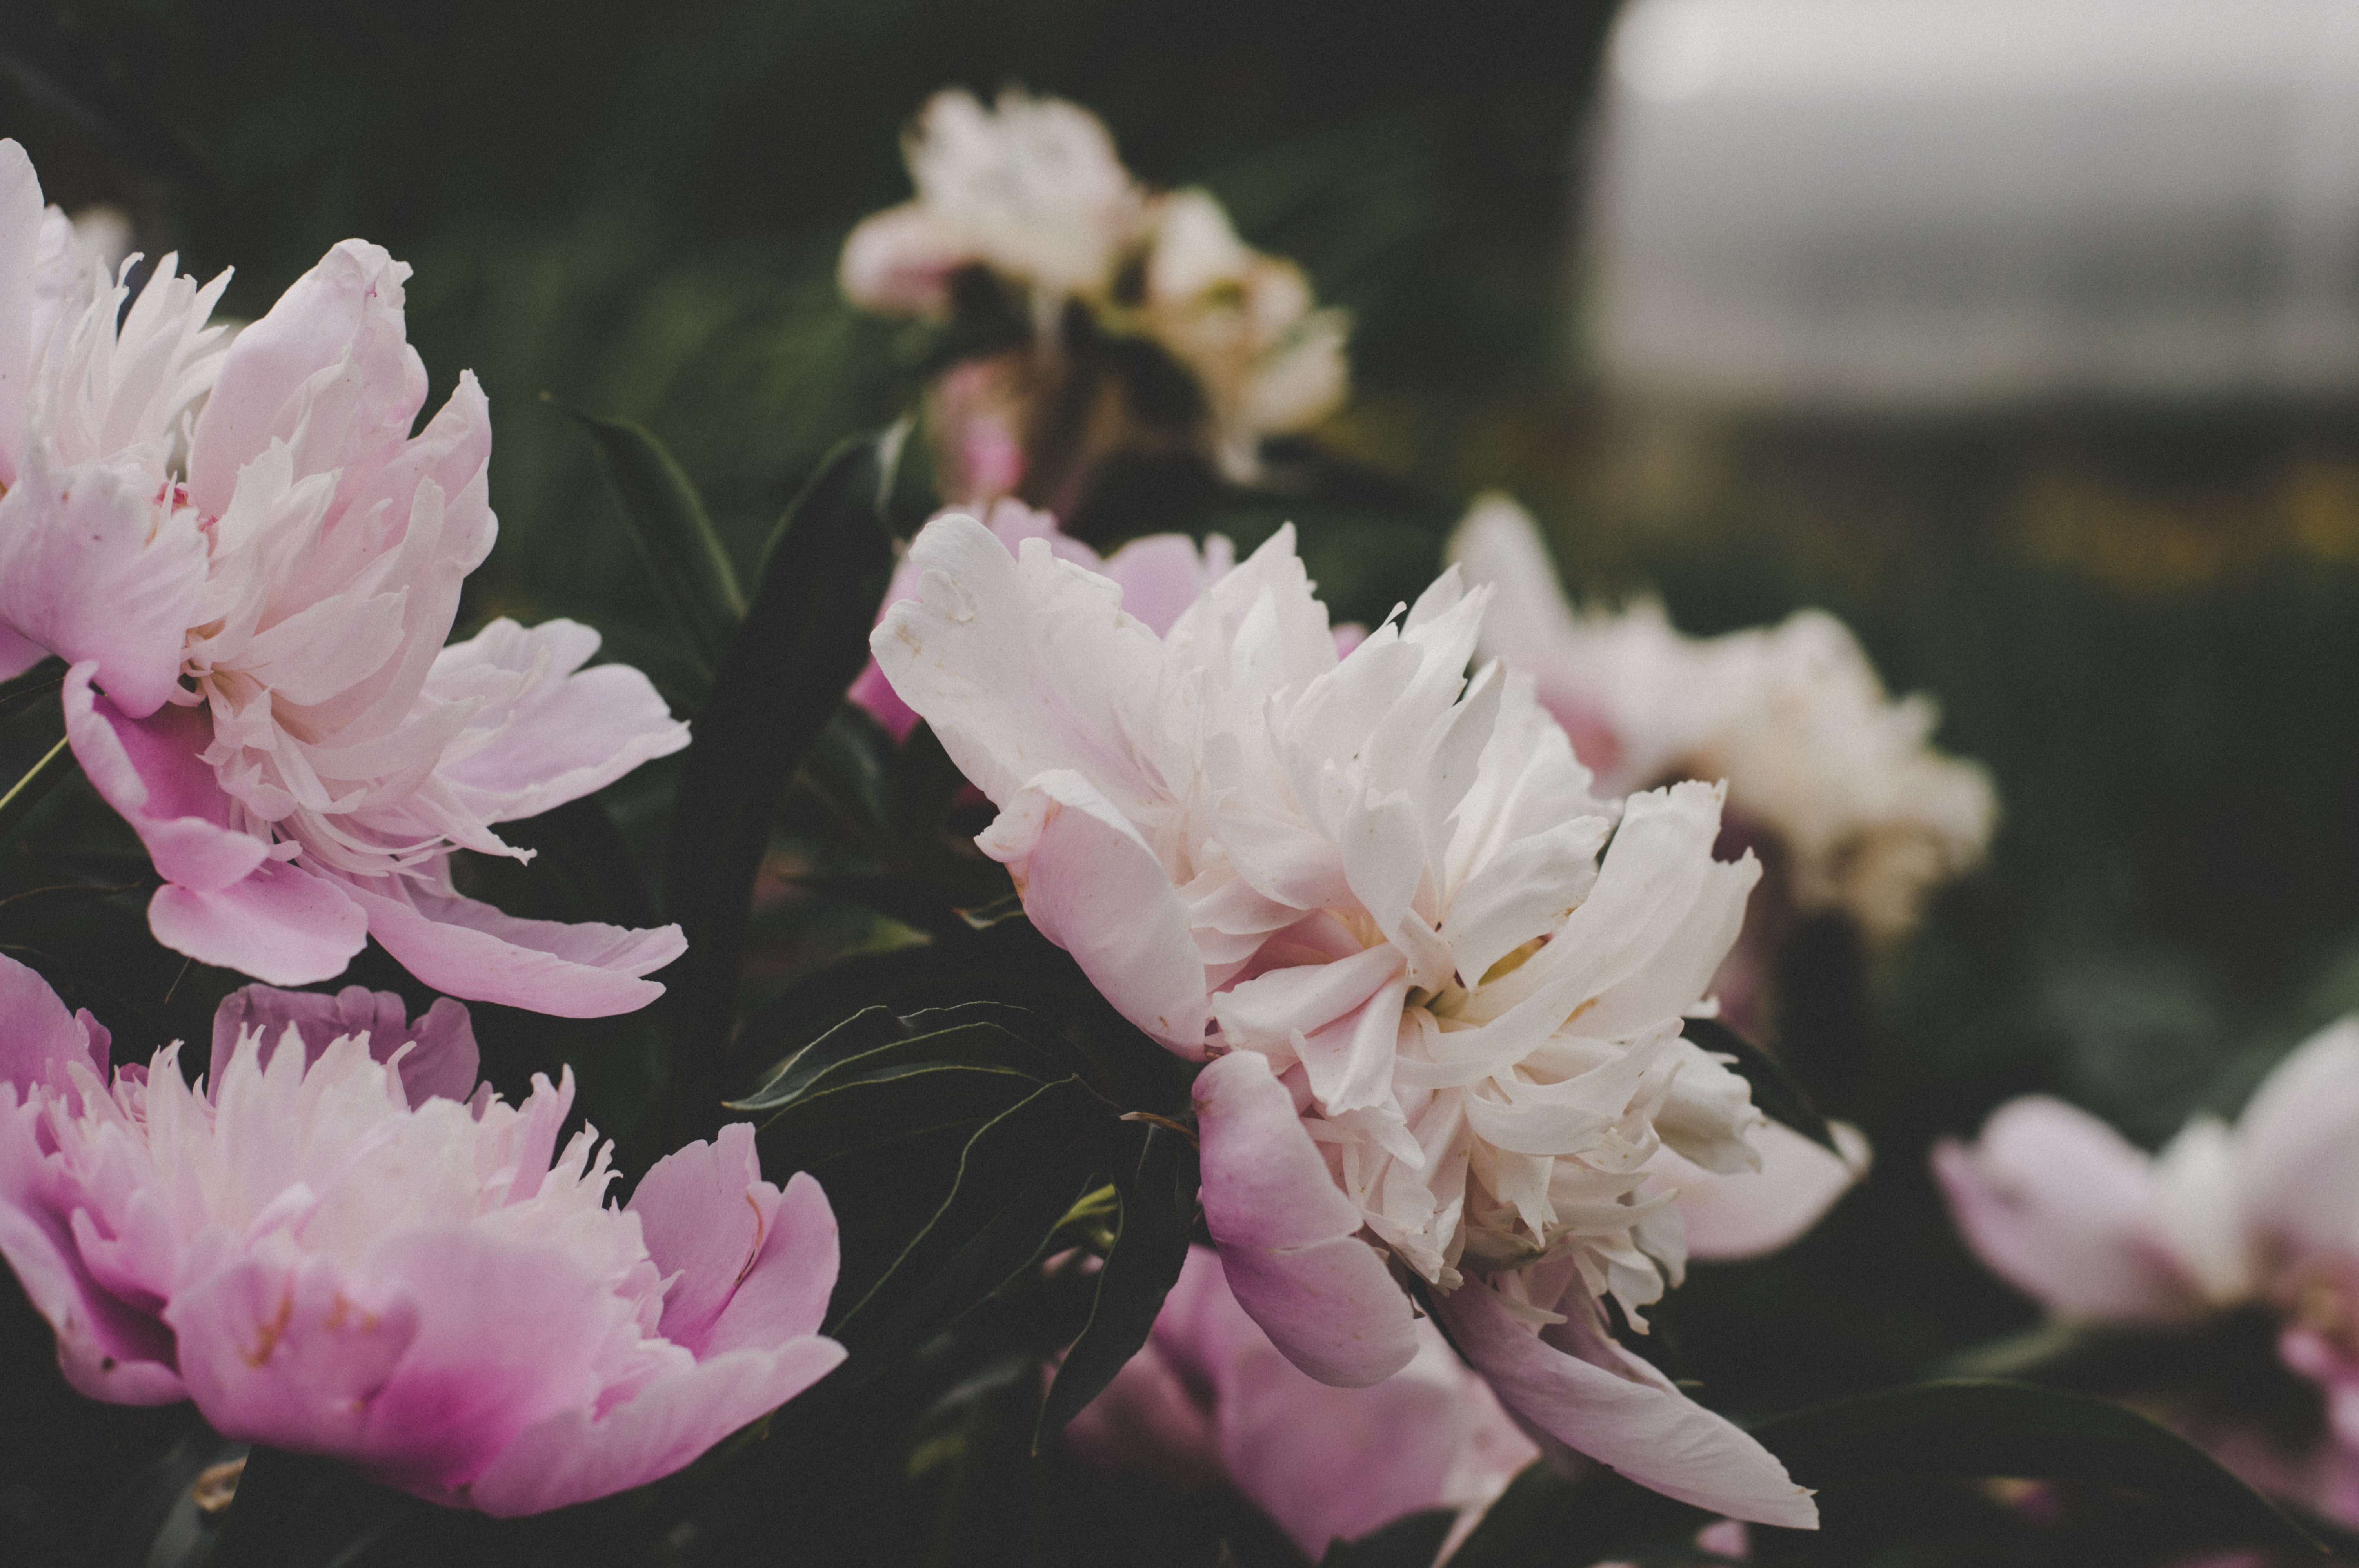
flower, flowering plant, petal, pink, white, plant, spring, botany, peony, blossom, Chinese peony, tree, rhododendron, common peony, cherry blossom, wildflower, shrub, herbaceous plant, prunus